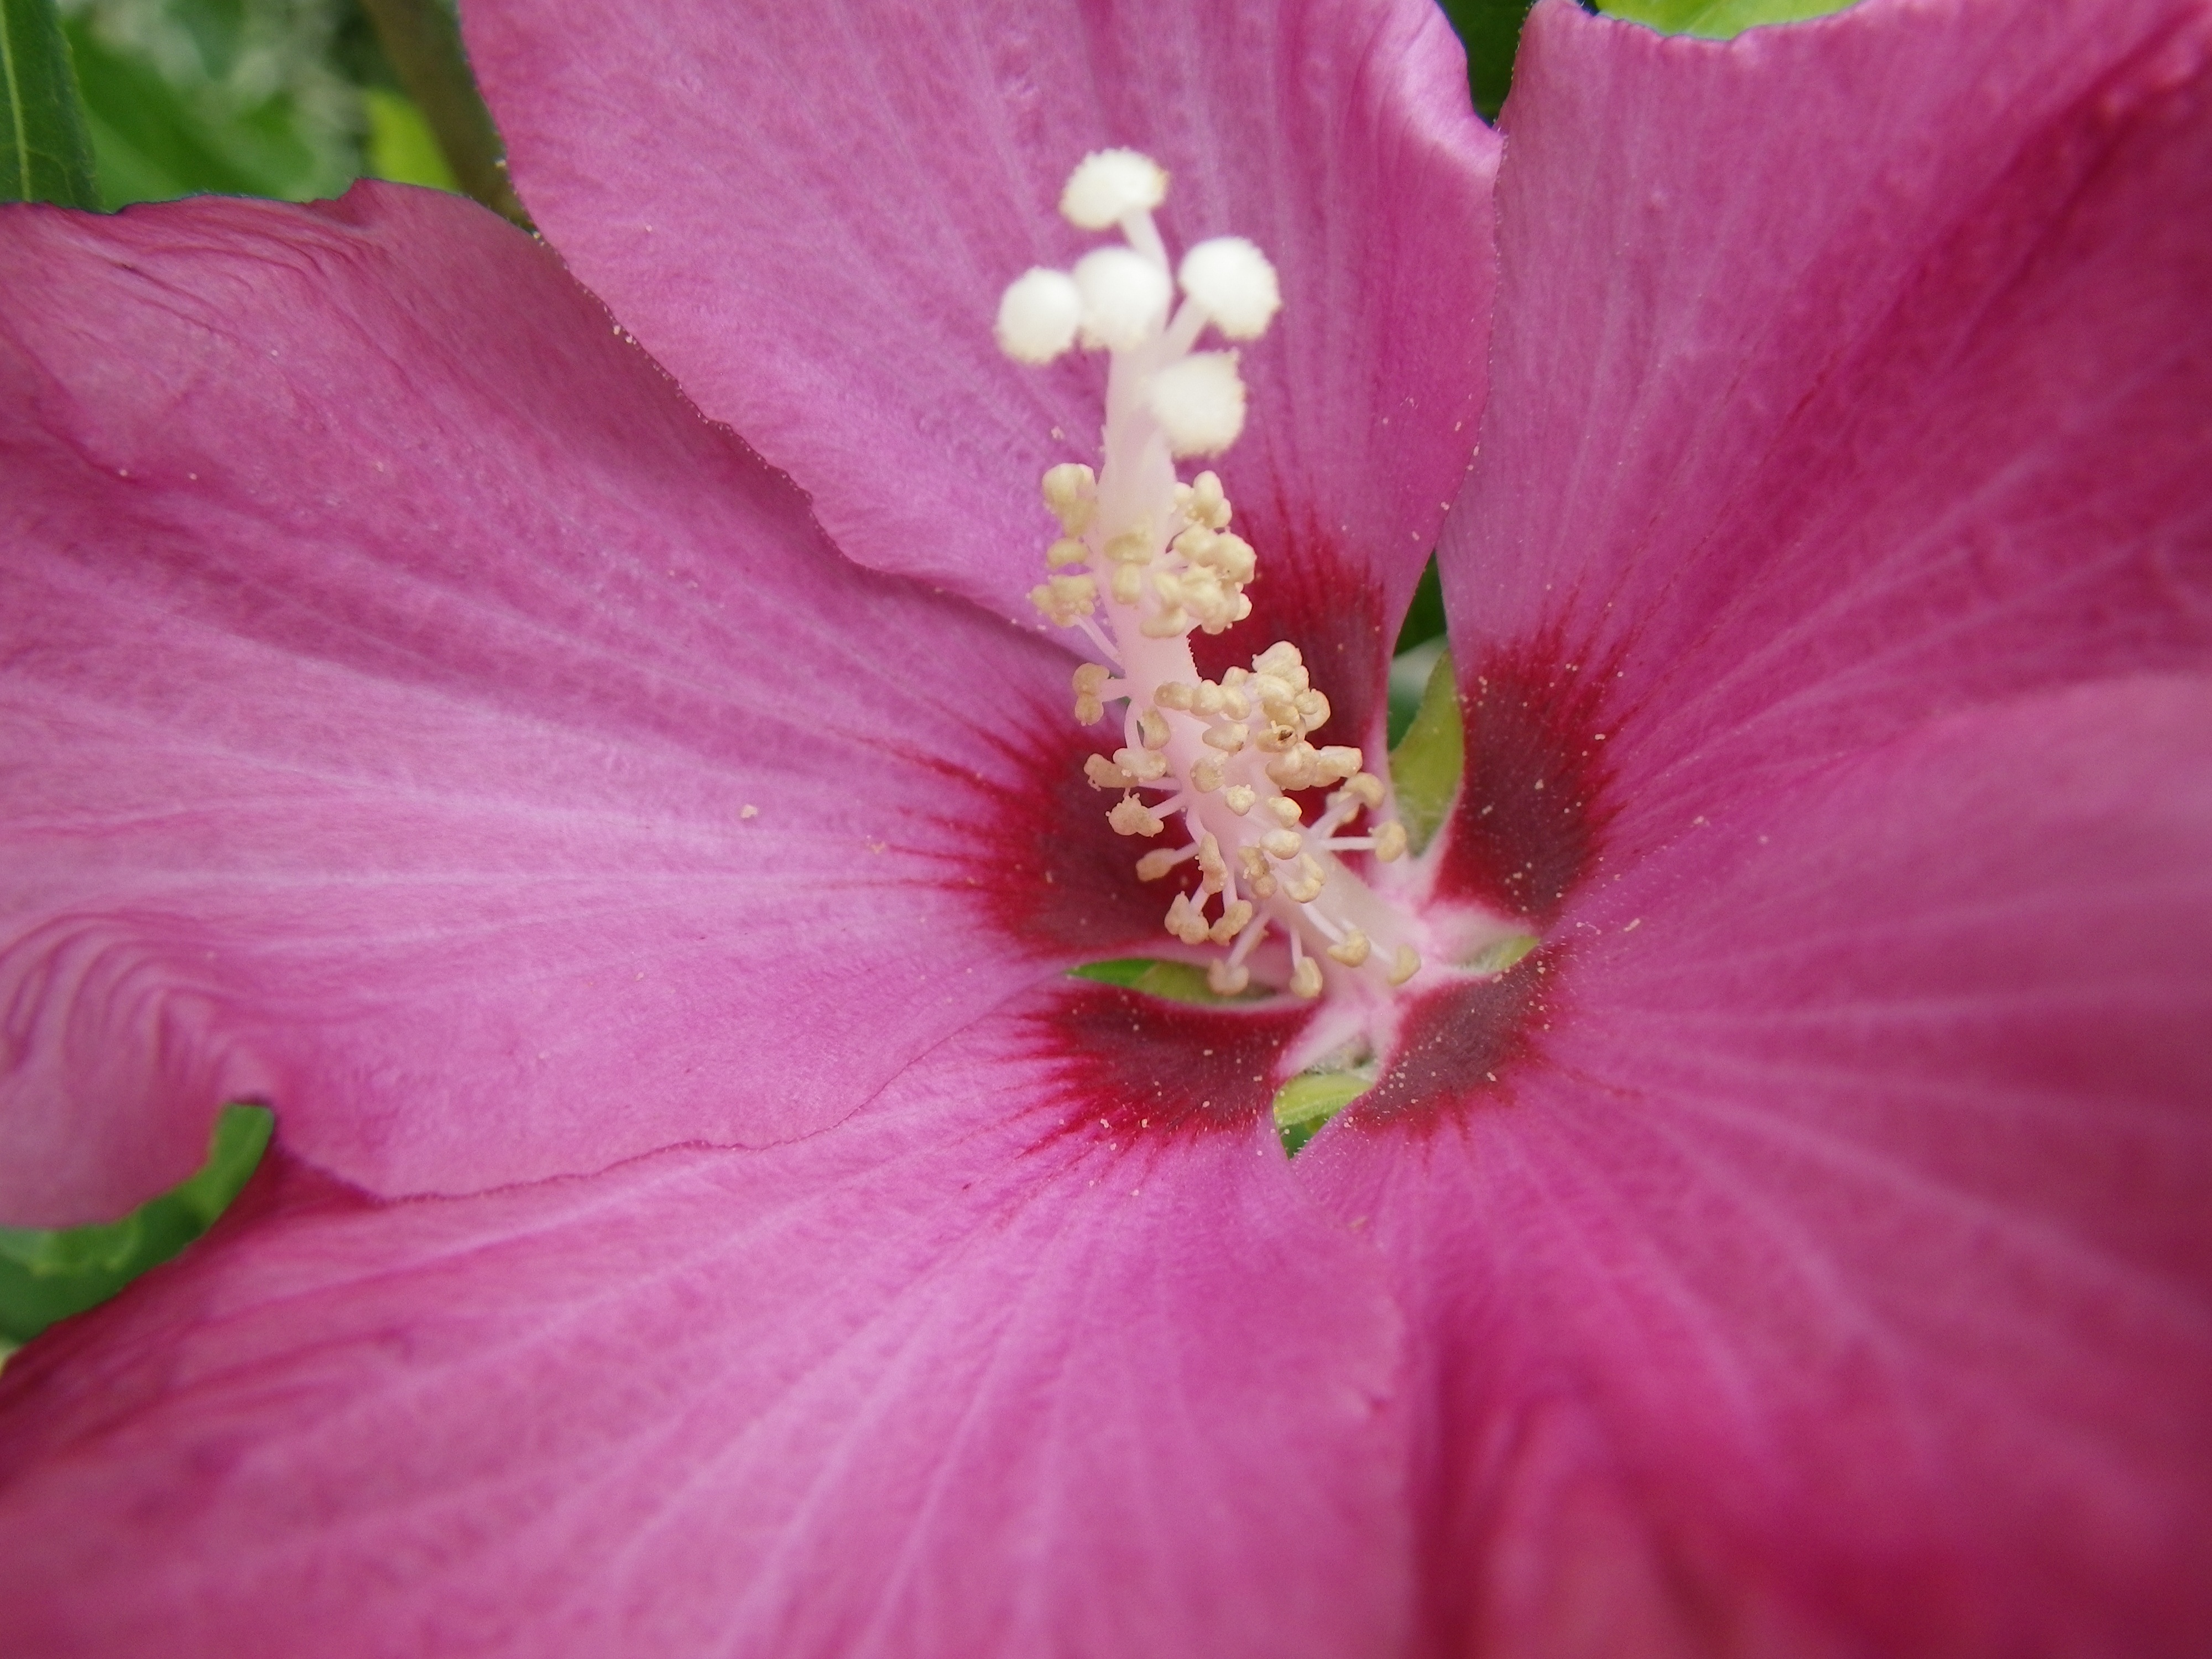
blossom, plant, photography, flower, petal, red, pink, close, flora, close up, hibiscus, malvales, macro photography, flowering plant, plant stem, land plant